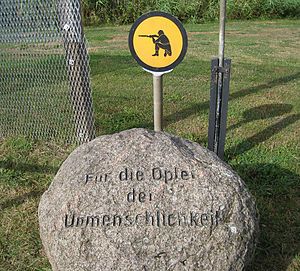
Rüterberg / Galleri
Rüterberg er en landsby i det nordøstlige Tyskland og samtidig en kommunedel i Dömitz, beliggende i den sydvestlige del af Landkreis Ludwigslust-Parchim i delstaten Mecklenburg-Vorpommern. Rüterberg har i flere århundreder levet af færgeri, fiskeri og landbrug og i nyere tid også af teglværksindustri.